Tom Brown (outfielder)

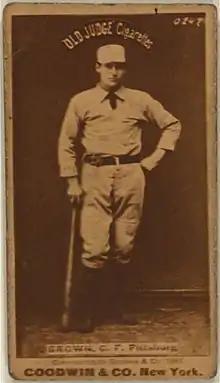
Tom Brown in his Pittsburgh Alleghenys uniform

Thomas Tarlton Brown (September 21, 1860 – October 25, 1927) was an Anglo-American center fielder in Major League Baseball. Born in Liverpool, Lancashire, England, son of William Henry Tarlton Brown and Mary Nixon Lewis, he played for 17 seasons, a career in which he batted .265 while scoring 1,524 runs with 1,958 hits. Upon his retirement he served as an umpire, working mostly in the National League in 1898 and 1901–1902.